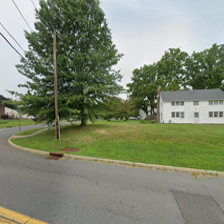
Label: streetView